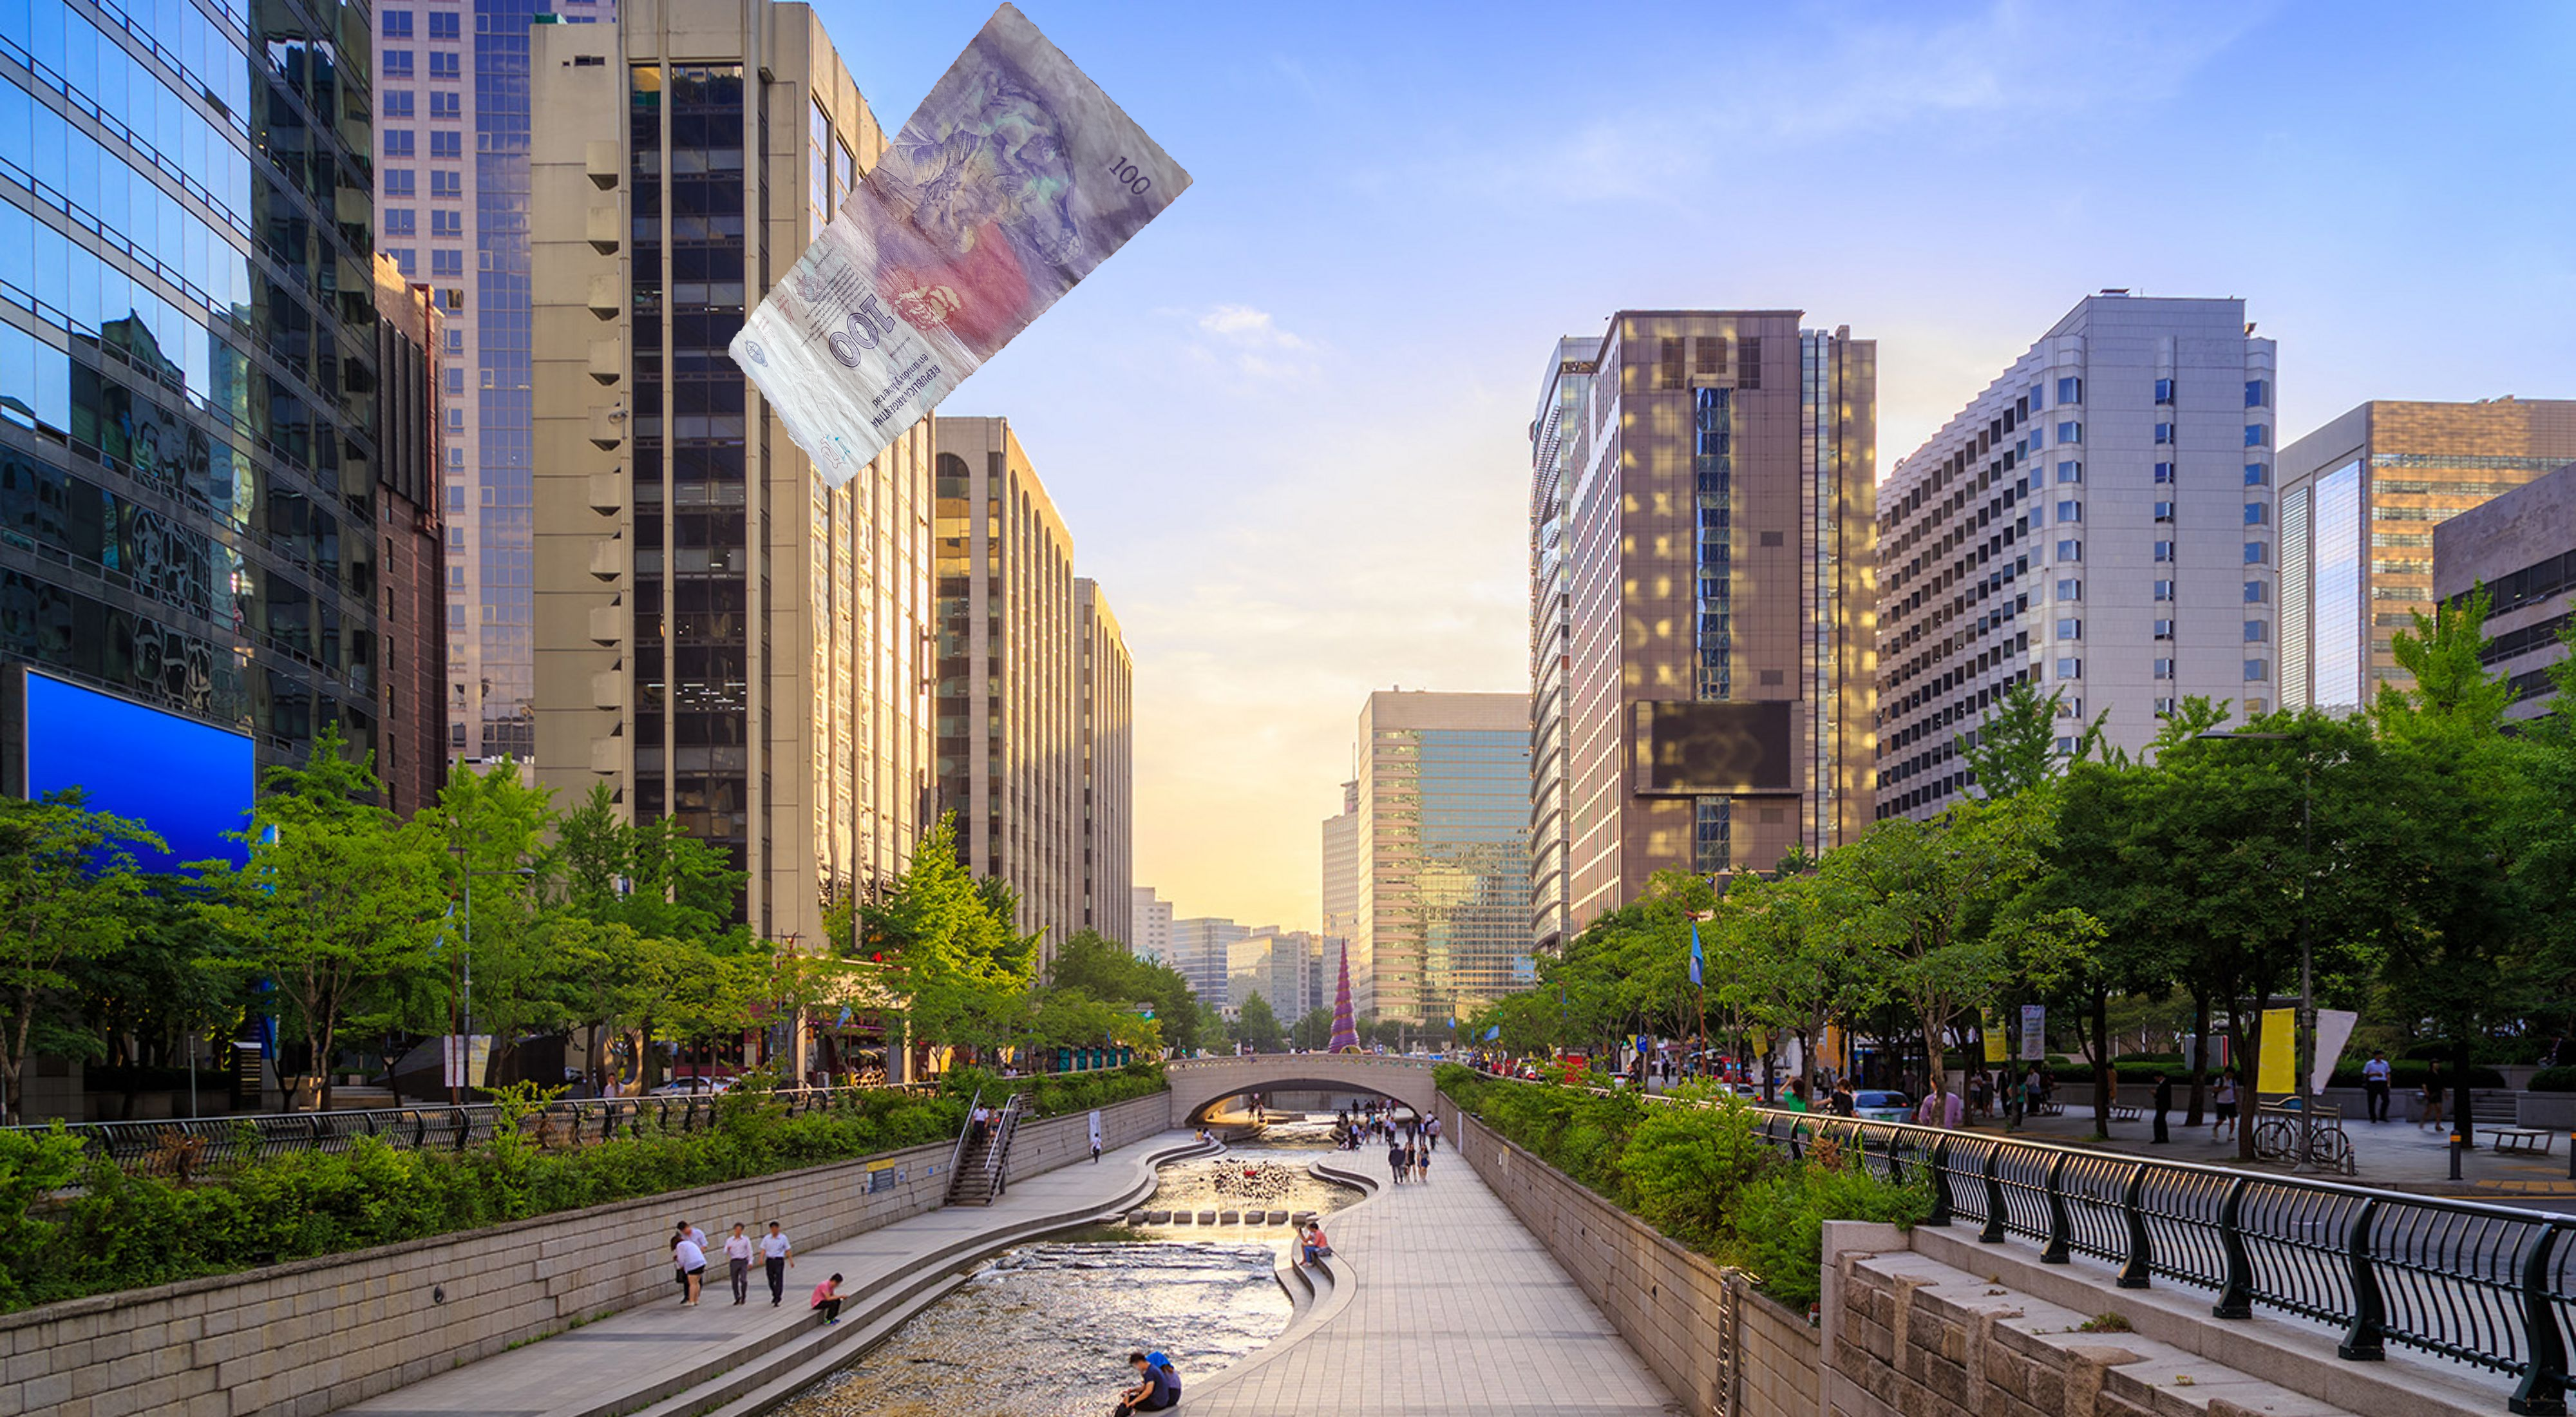
Denominación: 100